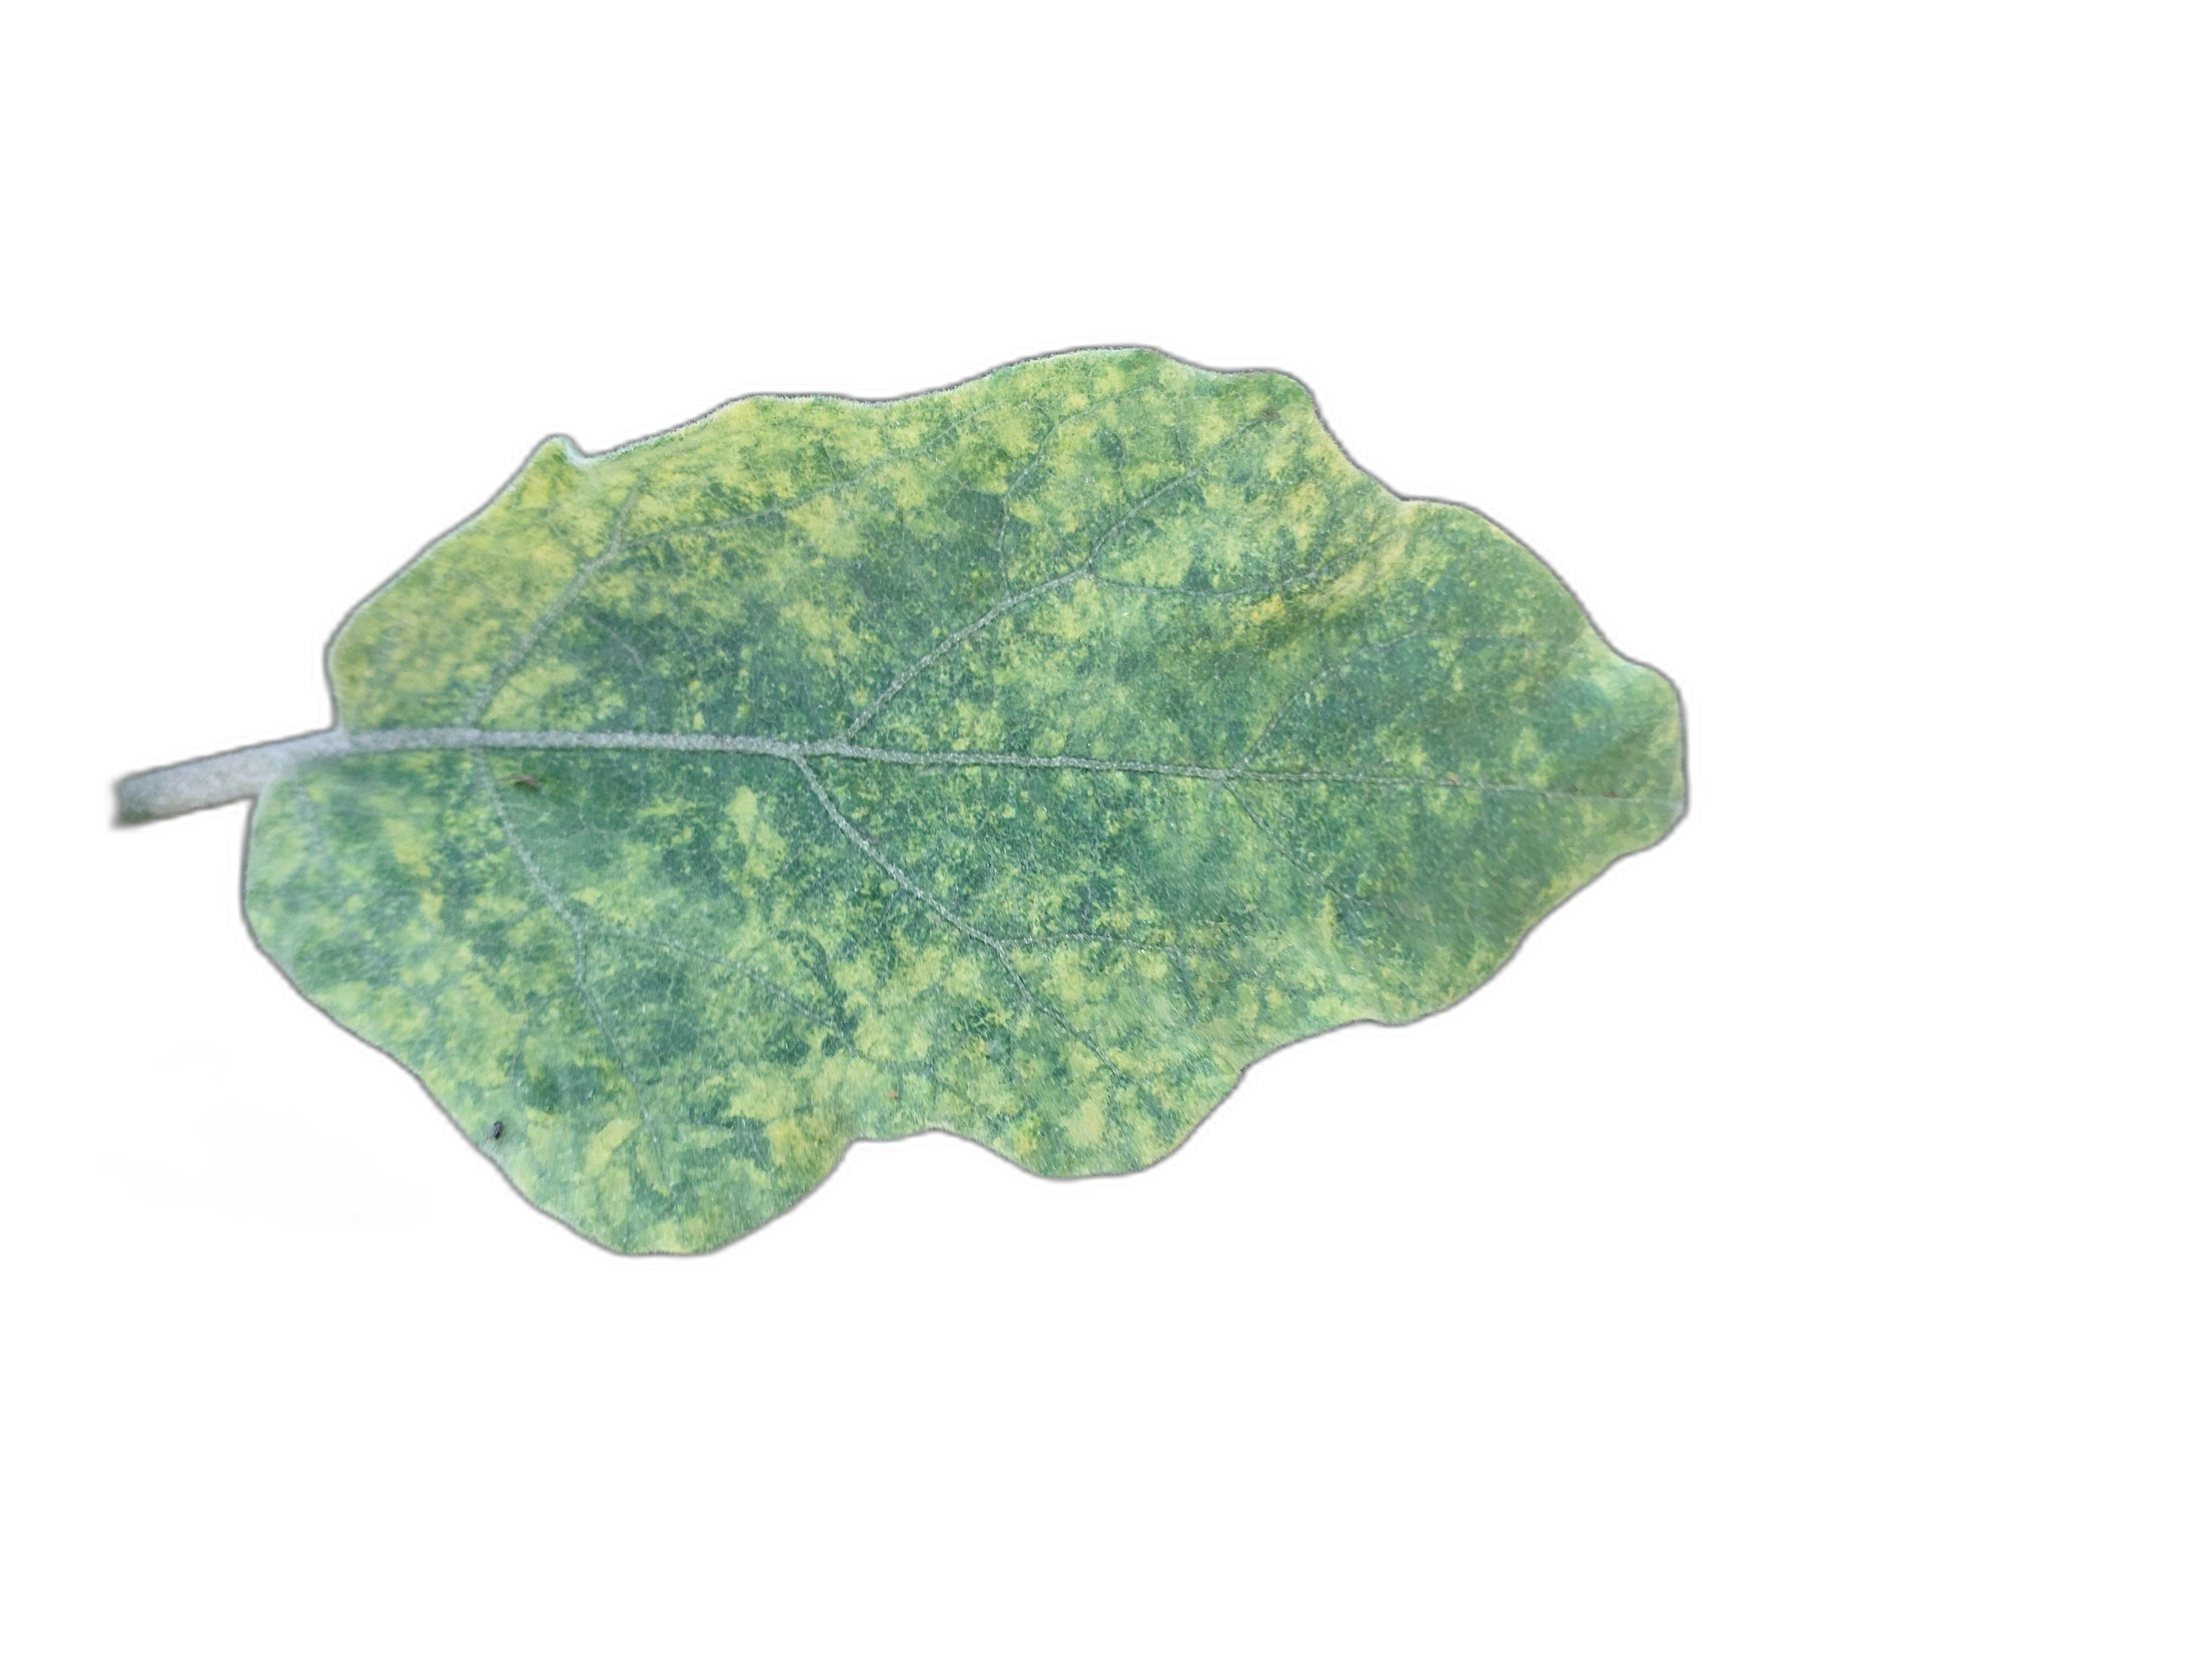
Label: Mosaic Virus Disease